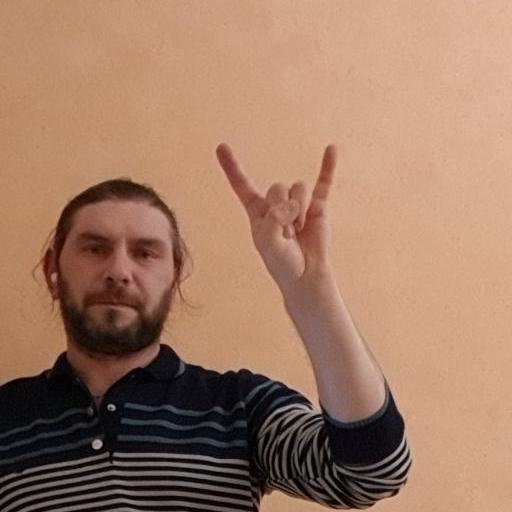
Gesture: rock